Super Smash Bros. Brawl

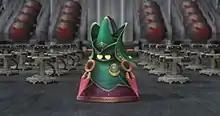
Original characters were created for "The Subspace Emissary". Pictured above is the Ancient Minister, who starts out as the story's titular central antagonist, but later becomes the playable fighter R.O.B.

"Super Smash Bros. Brawl" features a new Adventure mode titled "The Subspace Emissary", abbreviated to "SSE". This mode features a unique storyline and numerous side-scrolling levels and bosses, as well as cutscenes explaining the plot. The mode introduces a group of antagonists called the Subspace Army, led by the Ancient Minister. Some of these enemies appeared in previous Nintendo video games, such as Petey Piranha from the "Mario" franchise and a squadron of R.O.B.s based on classic Nintendo hardware. The Subspace Army boasts a number of original enemies, such as the Roader, a robotic unicycle; the Bytan, a one-eyed spherical creature which can replicate itself if left alone; and the Primid, enemies that fight with a variety of weapons. Though the game is primarily played as a single-player mode, cooperative multiplayer is available. The SSE features a mechanism which strengthens a character's abilities in the form of collectible stickers which can be applied to the player's Trophies.